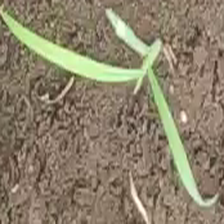
Weed species: Digitaria_SP_(Digitaria Sanguinalis )